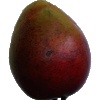
Label: red_mango